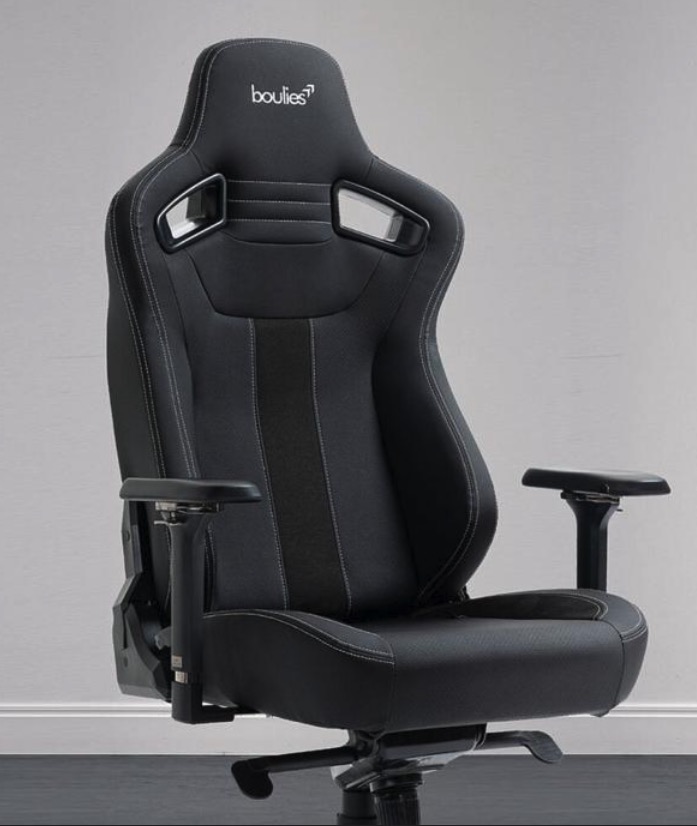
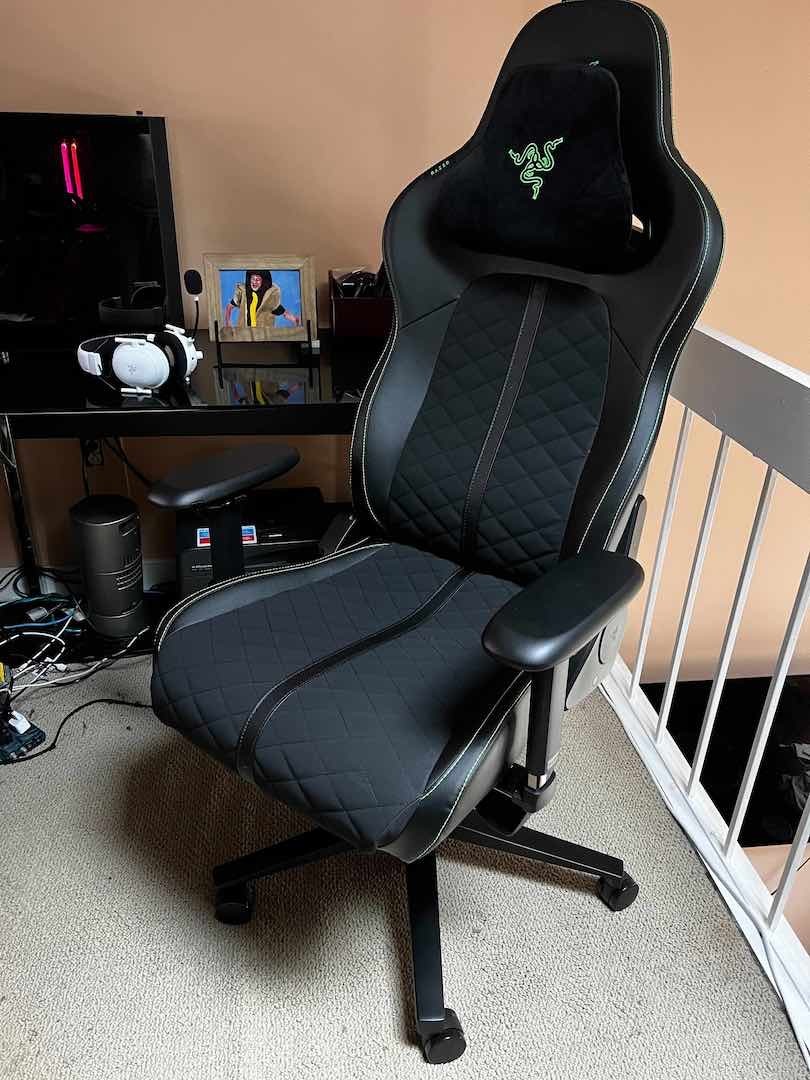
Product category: items_chair
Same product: no